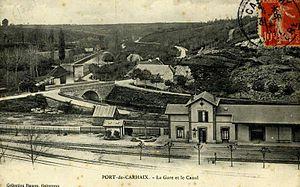
Carhaix-Plouguer /kaʁɛ plugɛʁ/, communément appelée Carhaix, est une commune française du département du Finistère, en région Bretagne. Elle est le chef-lieu du Poher.
La ligne de Carhaix à Camaret est une ancienne ligne de chemin de fer française à voie métrique non électrifiée qui faisait partie de l'ancien Réseau Breton. Elle s'étendait dans le département des Côtes-du-Nord et le département du Finistère.
La ligne de Carhaix à Rosporden est une ligne ferroviaire française à voie métrique qui faisait partie de l'ancien Réseau breton. Elle s'étend dans les départements du Finistère, des Côtes-d'Armor et du Morbihan.